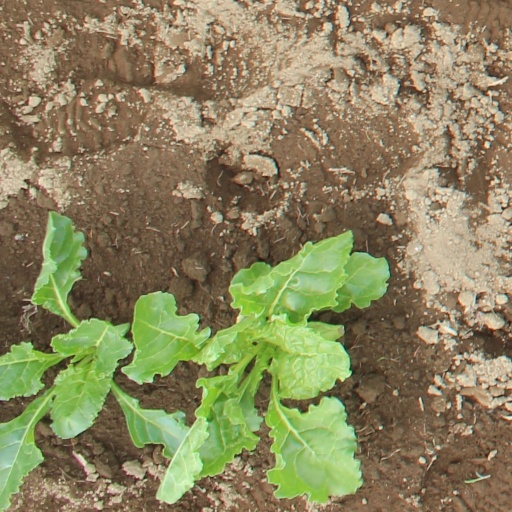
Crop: sugar beet